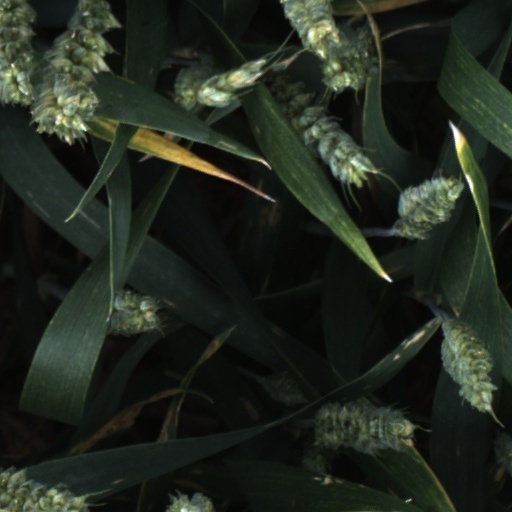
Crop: wheat